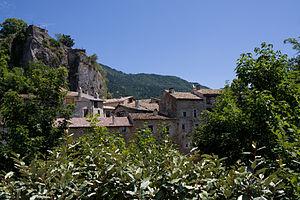
Châtillon-en-Diois est, depuis le 1ᵉʳ janvier 2019, une commune nouvelle française située dans le département de la Drôme en région Auvergne-Rhône-Alpes.